Christopher Plummer

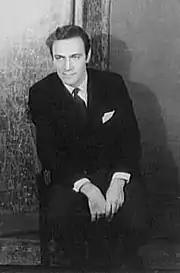
Photograph by Carl Van Vechten, 1959

Plummer made his professional acting debut in 1948 with Ottawa's Stage Society after which he performed roles as an apprentice artist with the Montreal Repertory Theatre alongside fellow apprenticing actor William Shatner. In 1952, he starred in a number of productions at the Bermudiana Theatre in the City of Hamilton, in the British colony of Bermuda where he was seen and recruited by an American producer, although he was reluctant to leave Bermuda. Edward Everett Horton hired Plummer to appear as Gerard in the 1953 road show production of André Roussin's "Nina", a role originated on Broadway by David Niven in 1951. Plummer made his Broadway debut in January 1953 in the Diana Morgan play "The Starcross Story", a show that closed on opening night after a plagiarism lawsuit shut down the production. Plummer acted opposite Mary Astor and Margaret Bannerman.